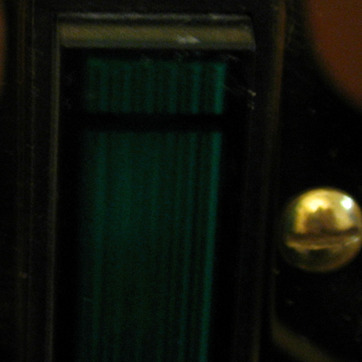
Material: plastic